Typhoon Talim (2005)

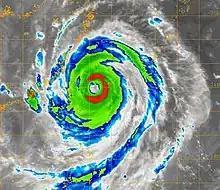
Satellite cloud picture of Typhoon Talim nearing landfall on August 31

There were 167 deaths across mainland China due to Typhoon Talim. More than 15 million people were affected by the storm. At least 110 people were reported dead in eastern China, mainly because of floods and landslides. A further 28 people were reported missing. More than 150,000 people were evacuated, and thousands of homes were damaged or destroyed. The Ministry of Civil Affairs in China reported that the typhoon caused 12.19 billion yuan (about US$1.5 billion) of economic losses.